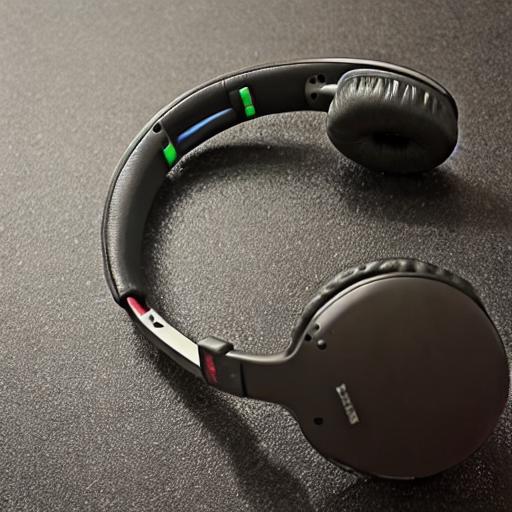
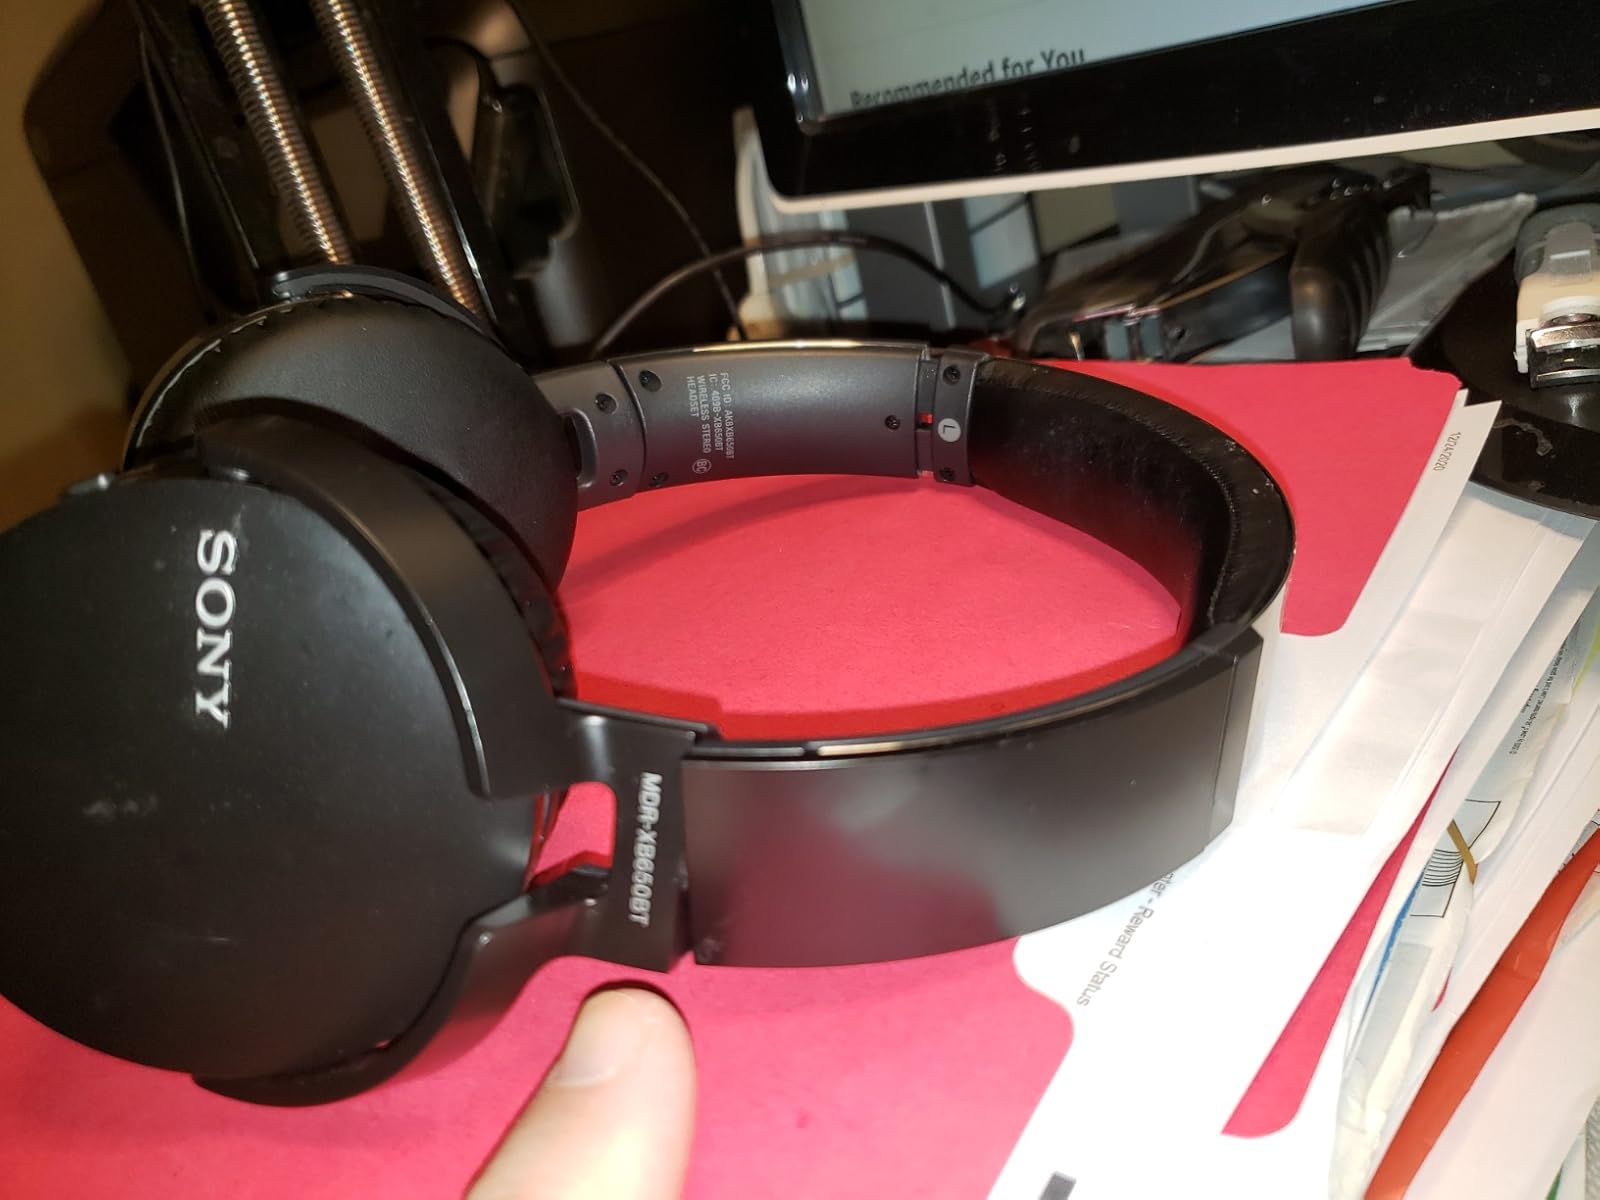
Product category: headphones
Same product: no